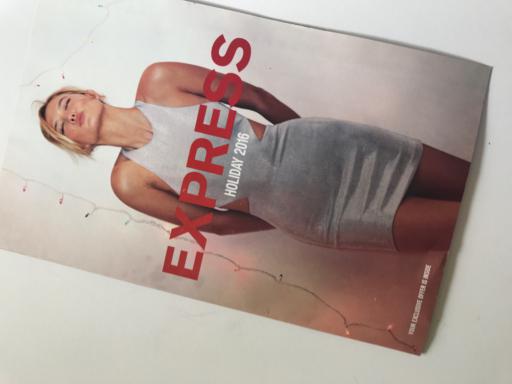
Label: paper